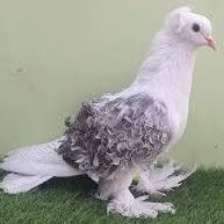
Species: FRILL BACK PIGEON
Scientific name: COLUMBA LIVIA DOMESTICA